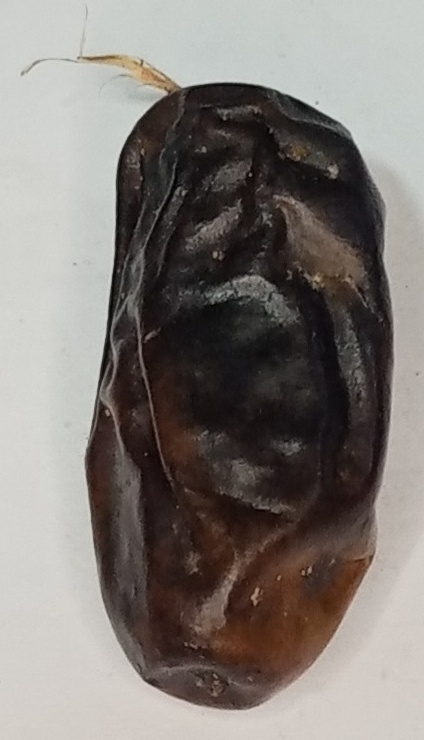
Variety: gajar
Size: large
Grade: grade-1